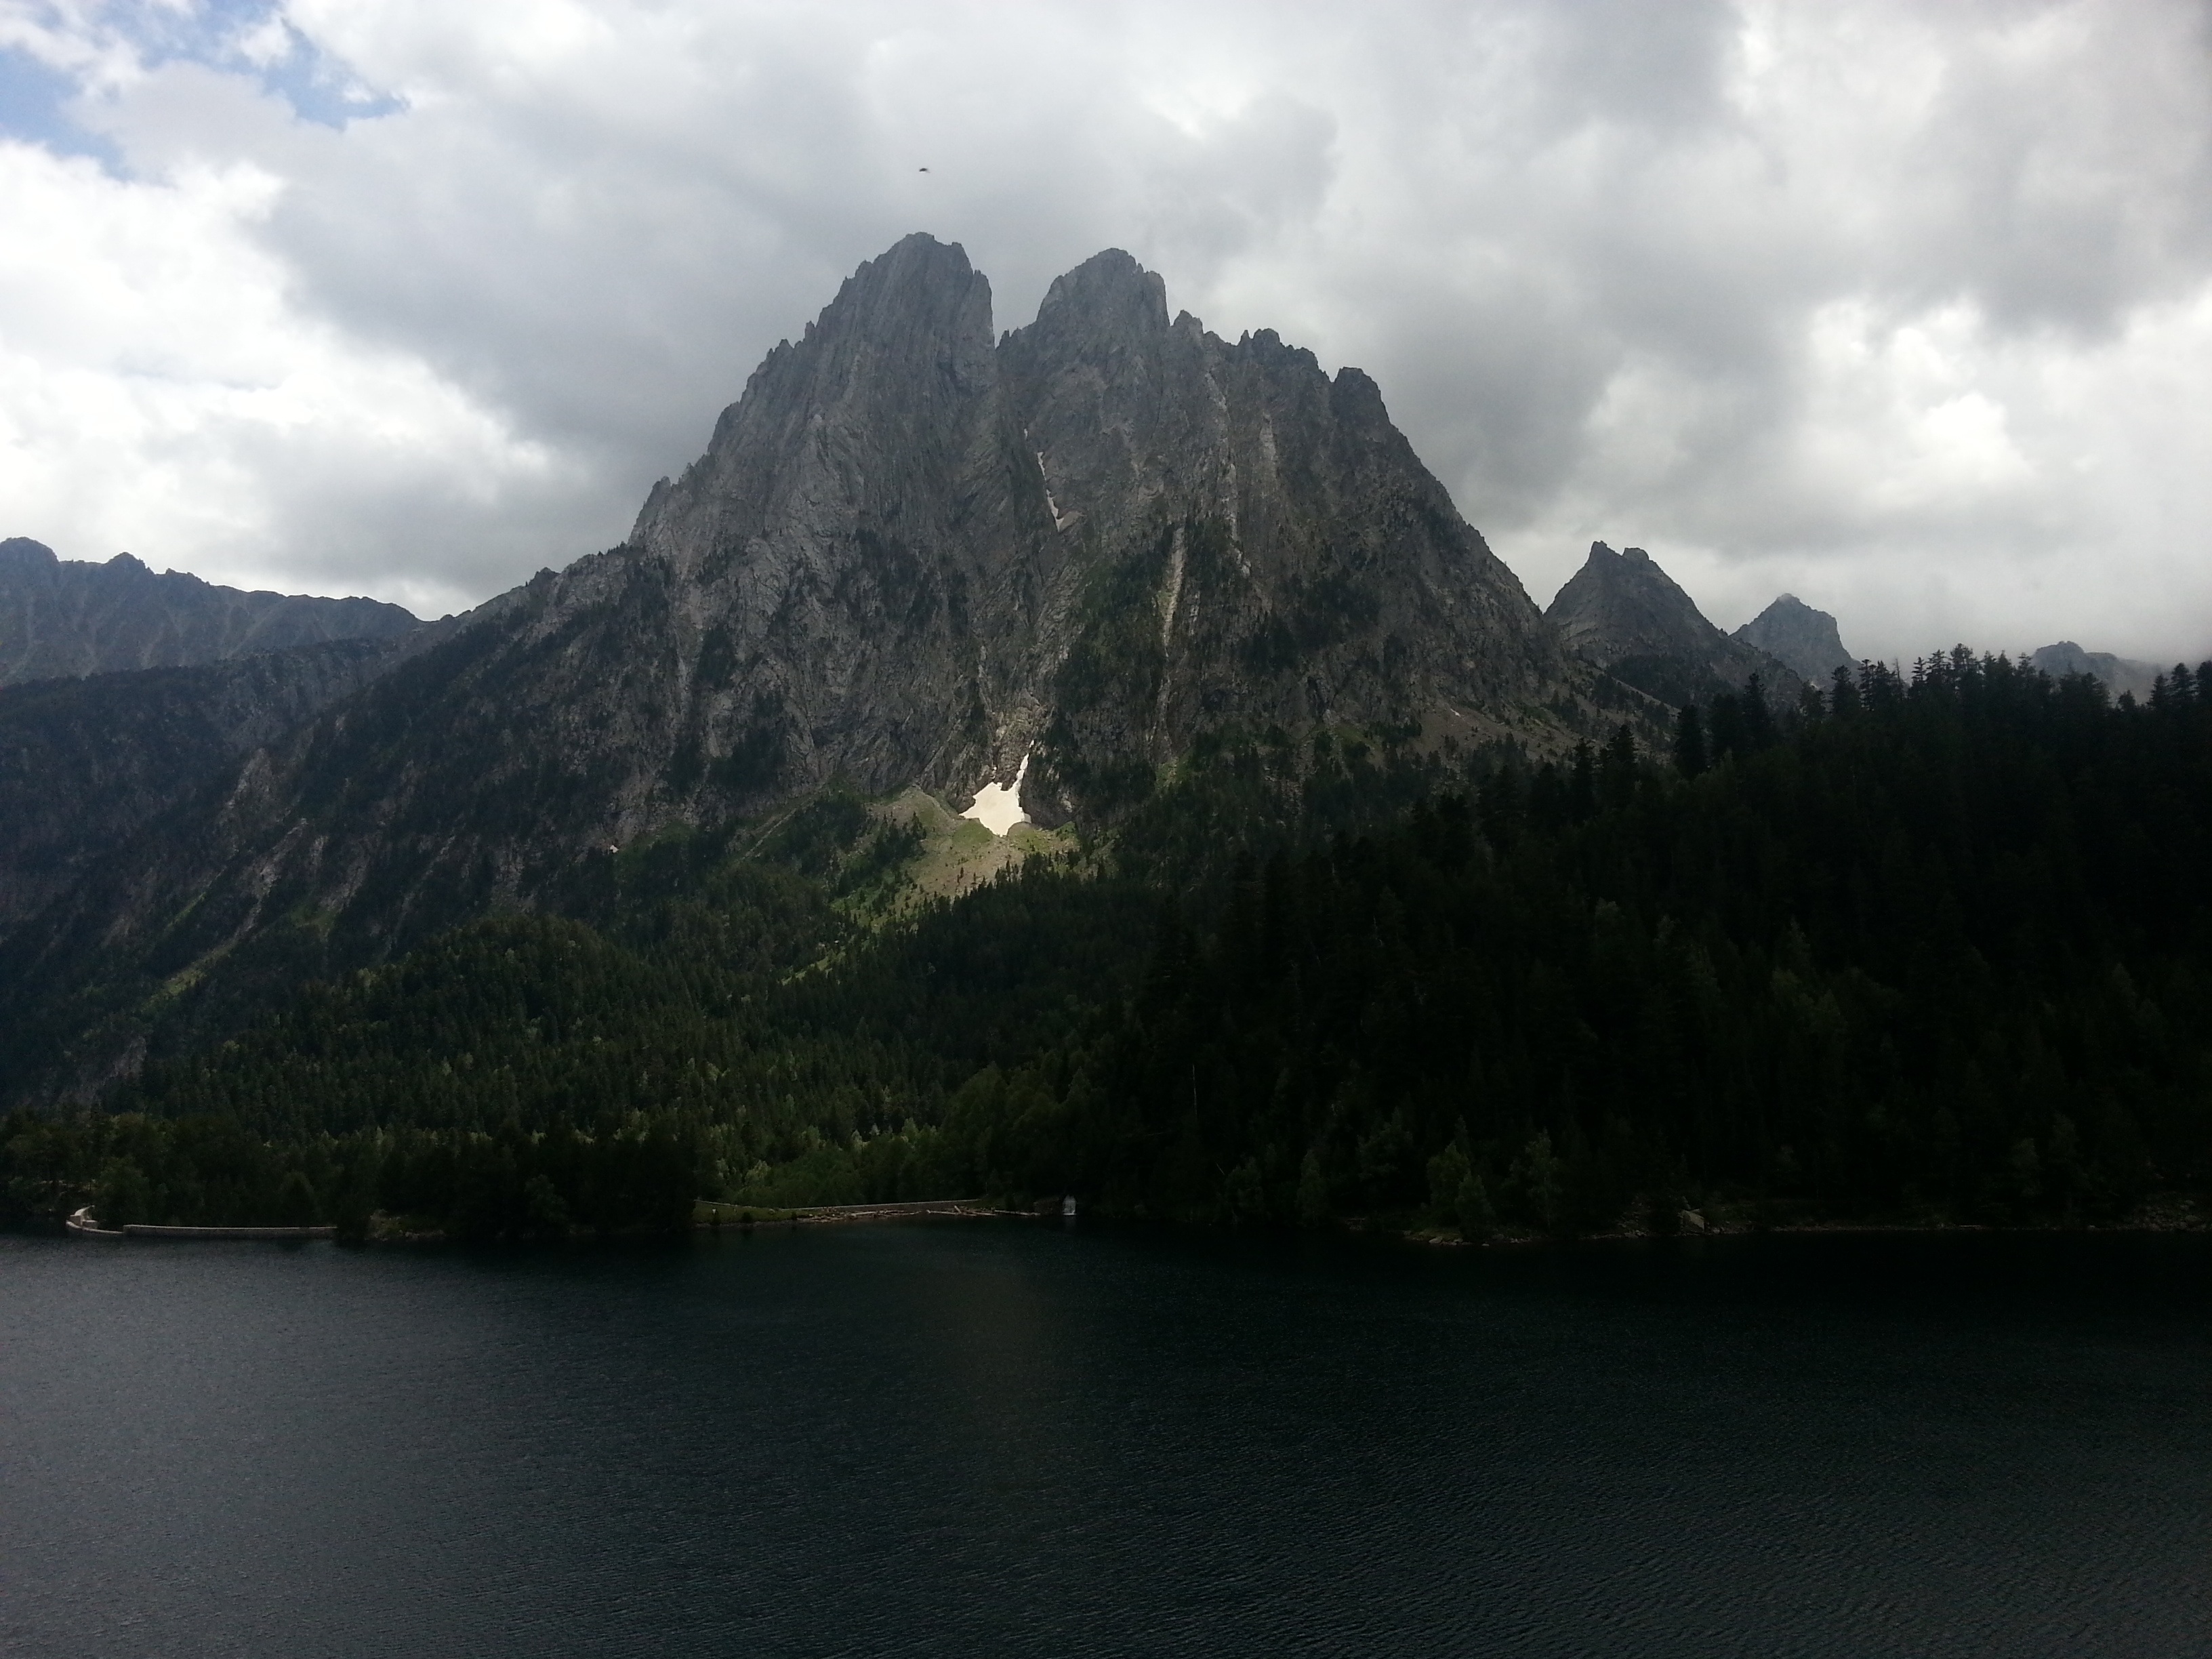
landscape, nature, mountain, hill, lake, river, mountain range, bay, fjord, reservoir, highland, mountains, alps, loch, landform, geographical feature, atmospheric phenomenon, mountainous landforms